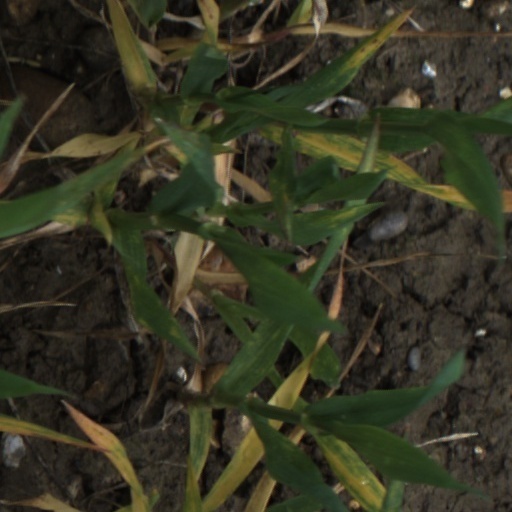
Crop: wheat